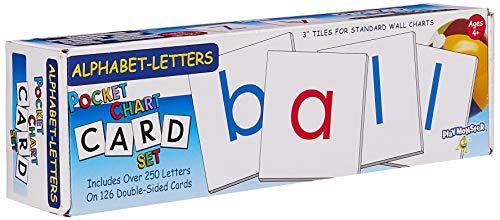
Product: Lauri Pocket Chart Cards - Alphabet Letters
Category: Office Products | Office & School Supplies | Education & Crafts | Early Childhood Education Materials
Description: Contents: 126 Double-Sided Letter Cards, Activity Guide.
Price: $12.99
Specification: ProductDimensions:3x3x625inches|ItemWeight:1pounds|ShippingWeight:1.2pounds(Viewshippingratesandpolicies)|DomesticShipping:ItemcanbeshippedwithinU.S.|InternationalShipping:ThisitemcanbeshippedtoselectcountriesoutsideoftheU.S.LearnMore|ASIN:B0015KA676|Itemmodelnumber:755|Manufacturerrecommendedage:24months-10years